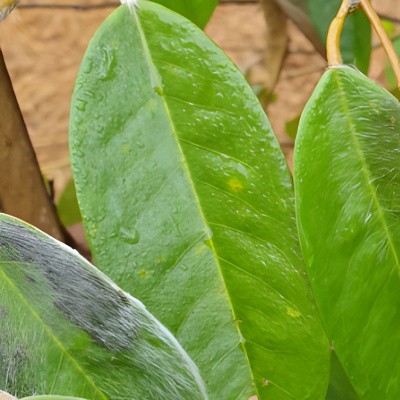
Label: Leaf_Rhizoctonia